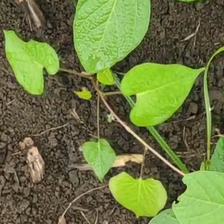
Weed species: Obscure_morning _glory(Ipomoea obscura)